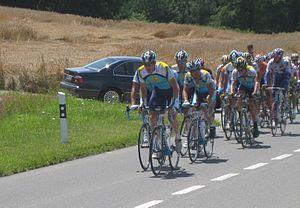
Les coureurs du peloton lors de la 15e étape du Tour de France 2009, à Curtilles dans la montée vers Prévonloup.
La 15ᵉ étape du Tour de France 2009 s'est déroulée le 19 juillet. Le parcours de 207,5 kilomètres reliait Pontarlier à Verbier. La victoire est revenue à l'Espagnol Alberto Contador, qui s'est également emparé du maillot jaune.